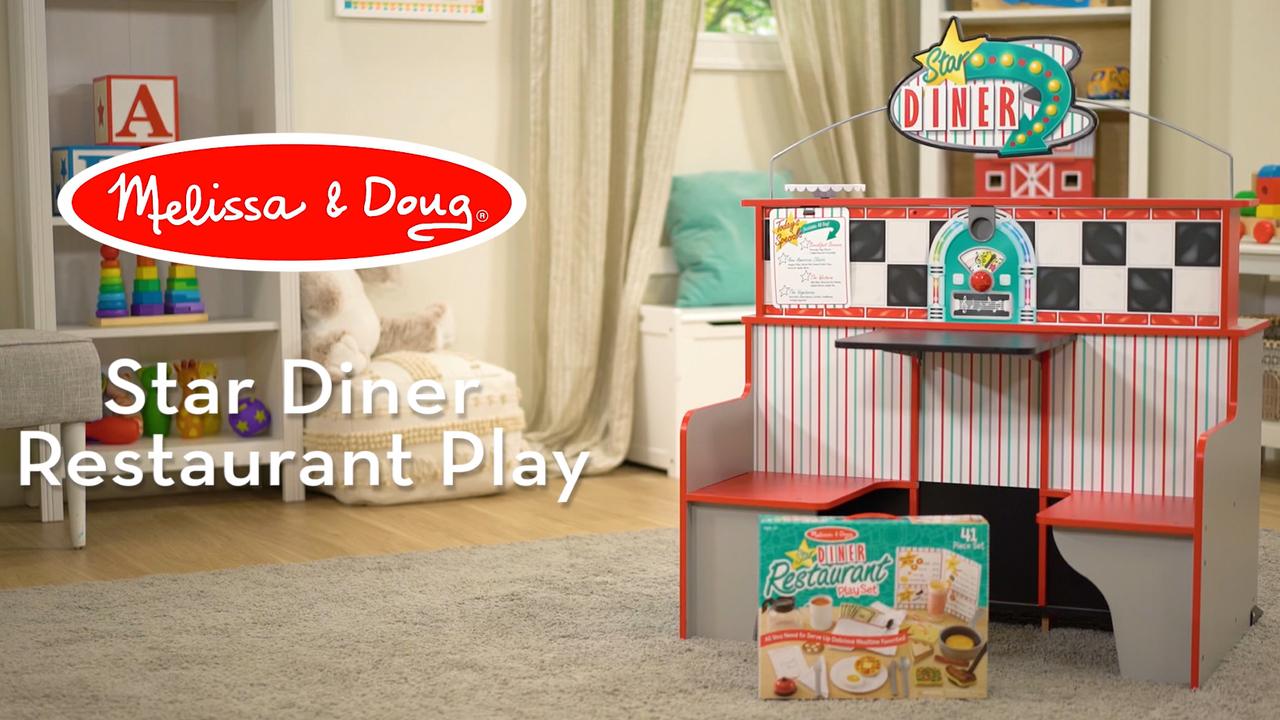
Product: Melissa & Doug Star Diner Restaurant (Play Set & Kitchen, Wooden Diner Play Set, Two Play Spaces in One, 35" H x 23" W x 43.5" L, Great Gift for Girls and Boys - Best for 3, 4, 5 Year Olds and Up)
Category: Toys & Games | Dress Up & Pretend Play | Pretend Play
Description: WOODEN DINER PLAY SPACE: Melissa and Doug’s Star Diner Restaurant is a full service wooden diner play set that includes a kitchen on 1 side and a booth with seating for 2 on the other.
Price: $163.48
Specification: ProductDimensions:43.5x23x35inches|ItemWeight:50pounds|ShippingWeight:53pounds(Viewshippingratesandpolicies)|DomesticShipping:ItemcanbeshippedwithinU.S.|InternationalShipping:Thisitemisnoteligibleforinternationalshipping.LearnMore|ASIN:B072N3Y64F|Itemmodelnumber:3951|Manufacturerrecommendedage:36months-5years